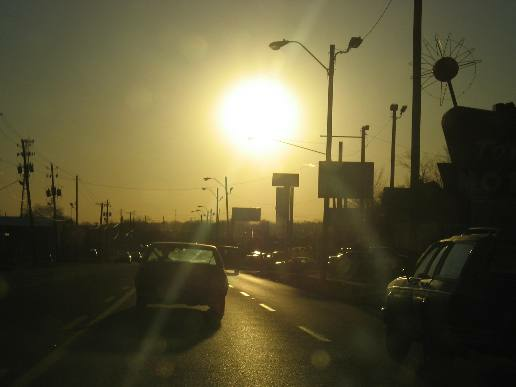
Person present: No